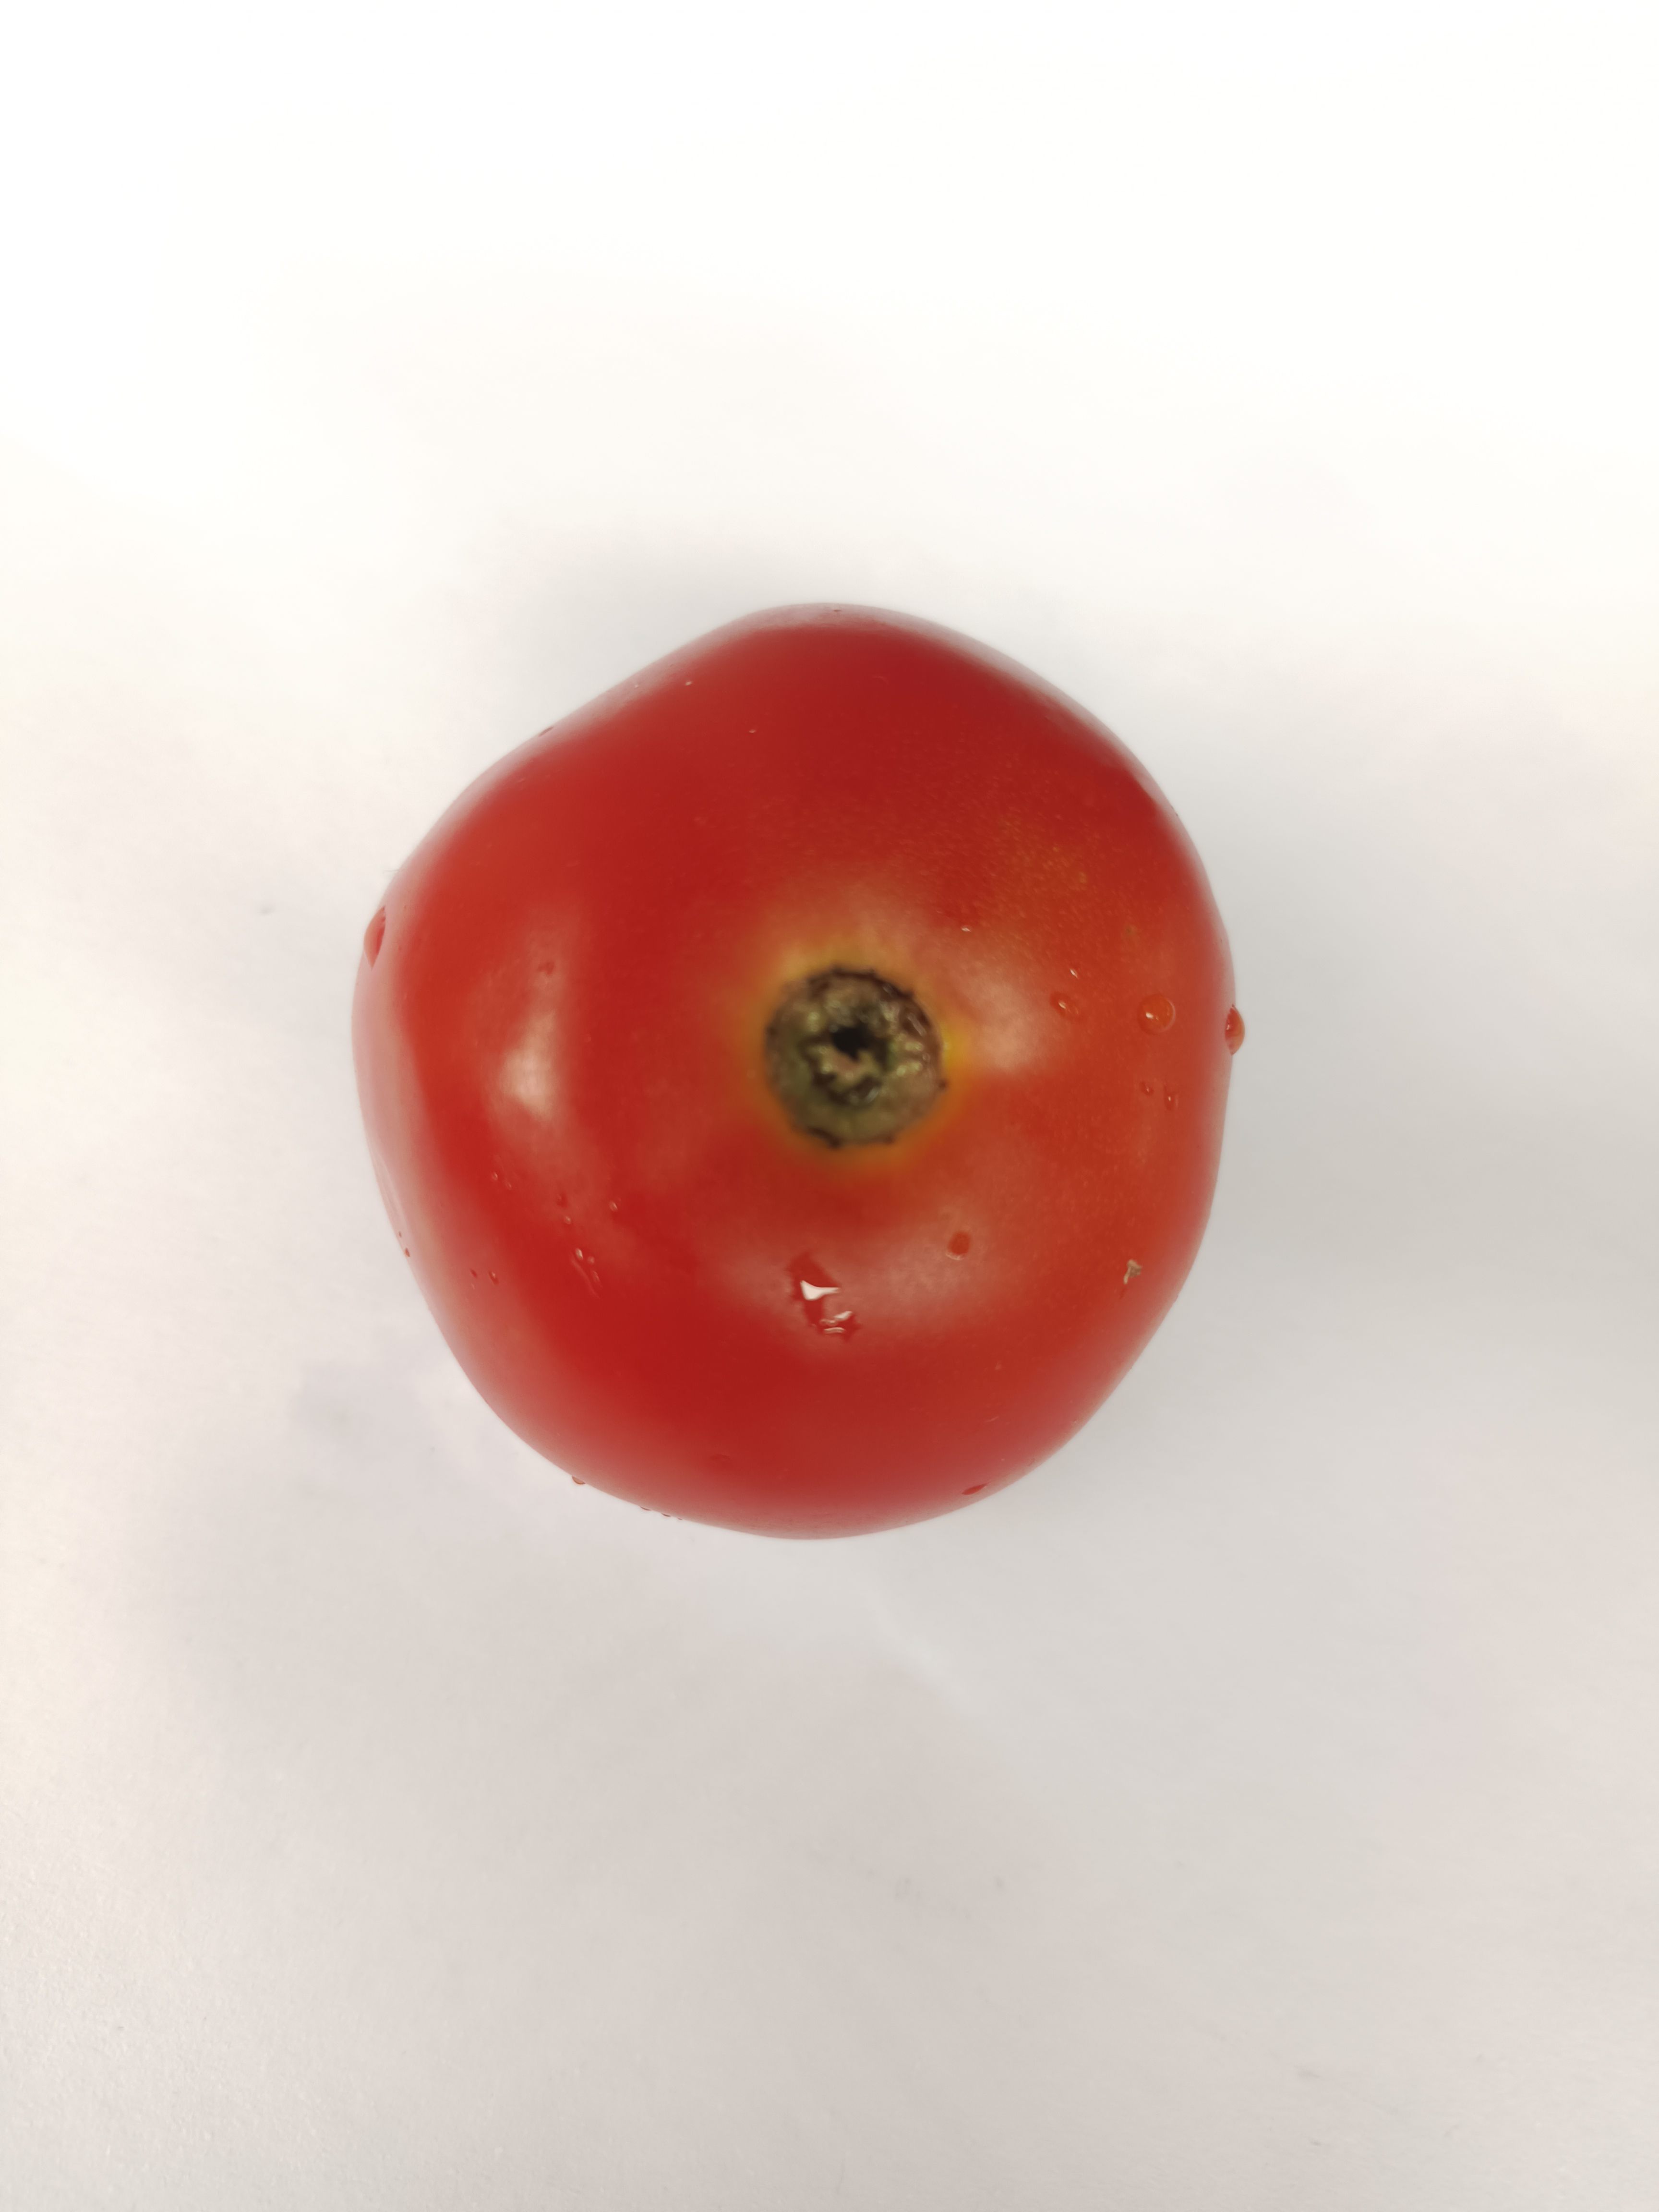
Label: Solanum Iycopersicum